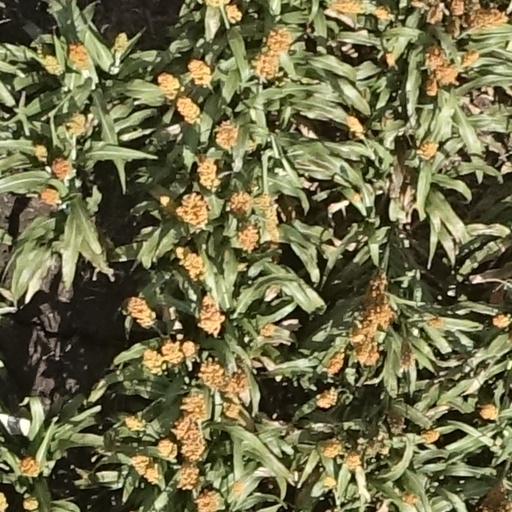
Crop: sorghum